Engine House No. 3 (Kalamazoo, Michigan)

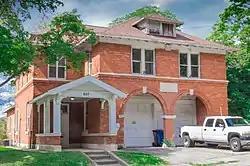

Engine House No. 3 is a former fire station located at 607 Charlotte Avenue in Kalamazoo, Michigan. It was listed on the National Register of Historic Places in 1983.